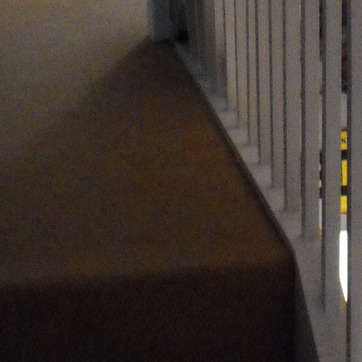
Material: carpet